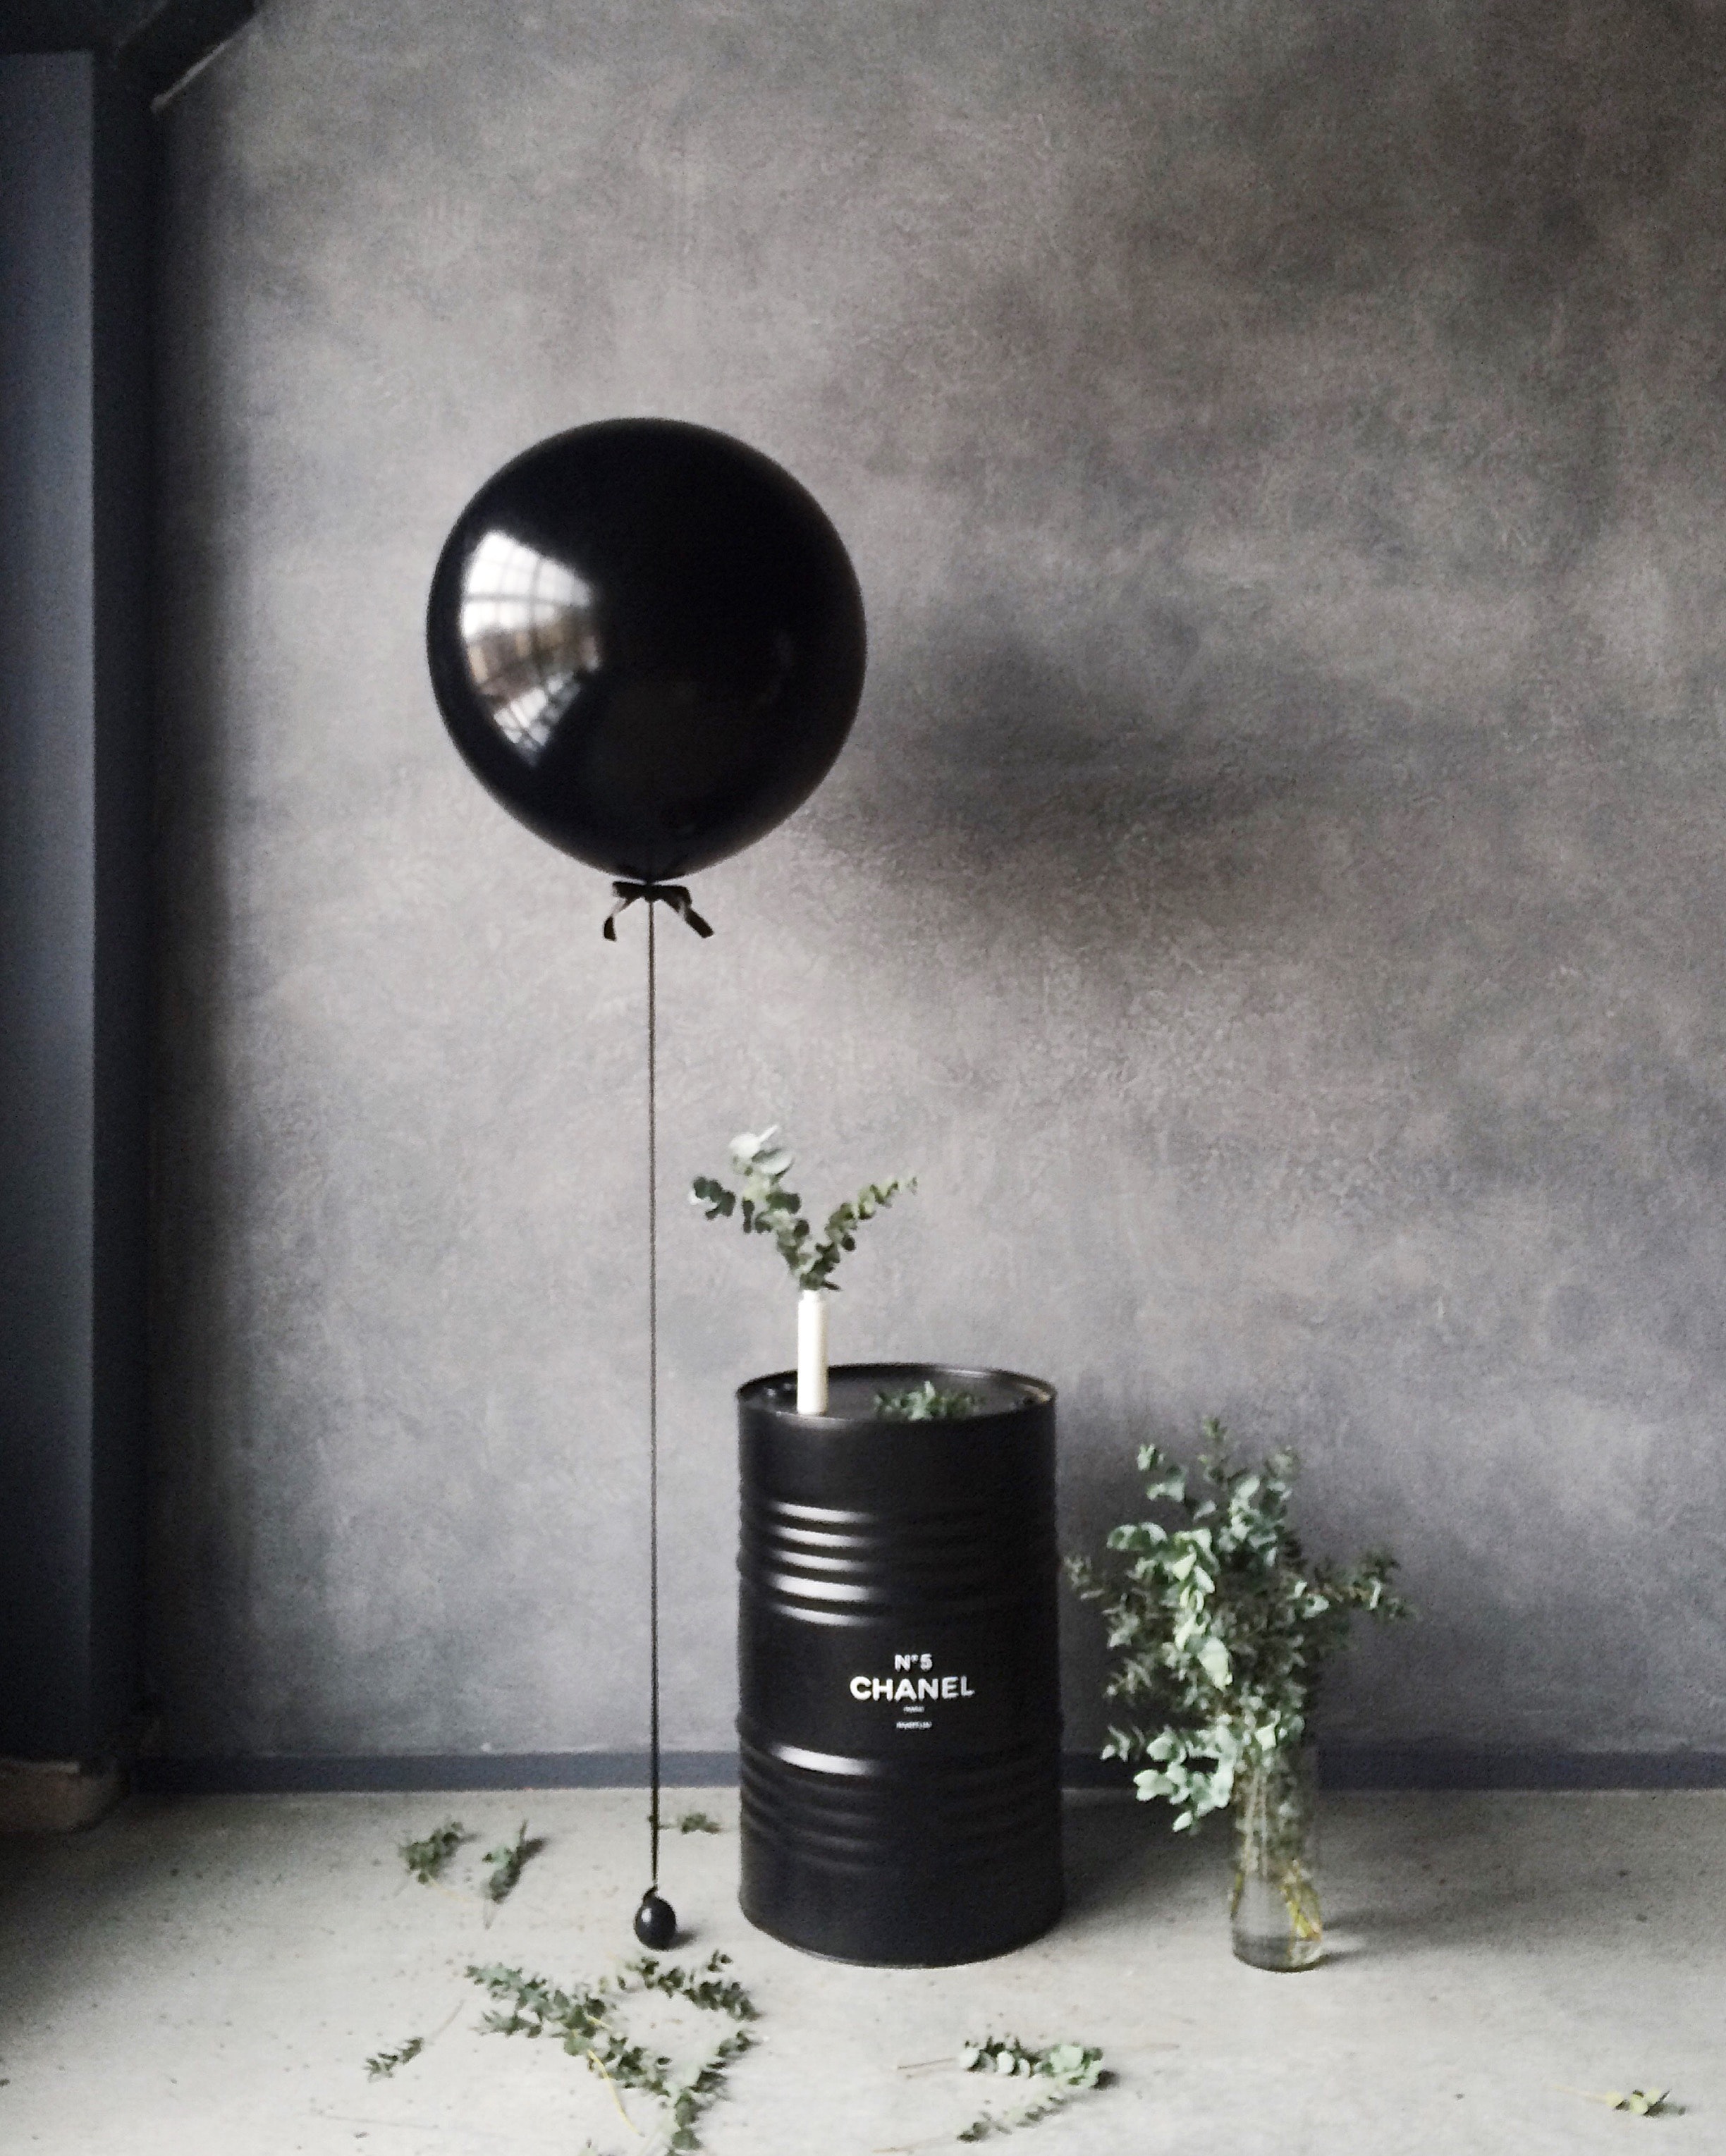
still life photography, Material property, cylinder, photography, sphere